Taburno Camposauro

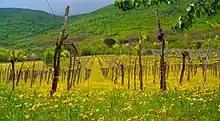
Vineyards in Solopaca, at the foot of the massif.

The ruins of the abbey of Santa Maria in Gruptis are located in the Camposauro group, on the side of a gorge overlooking the Valle Telesina. It was founded in the 10th century and used by several monastic orders, before being deconsecrated in 1705.